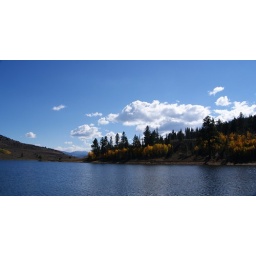
i took a trek out to monitor pass for golden fall colors its quite nice up there around october